Diana Sands

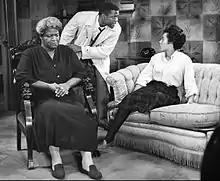
As Beneatha Younger with Claudia McNeil and Sidney Poitier in the Broadway version of "A Raisin in the Sun", 1959.

In 1959, Sands landed the role of Beneatha Younger in the Broadway production of Lorraine Hansberry's "A Raisin in the Sun". Two years later, she co-starred alongside Claudia McNeil, Sidney Poitier and Ruby Dee in the film version of the play. Sands later became a member of the Actors Studio.